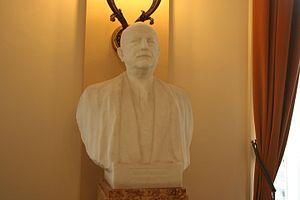
Joseph Clovis Louis Marie Emmanuel Pholien. Ce dernier, était un homme politique belge membre du PSC-CVP. Nommé chef du gouvernement belge le 16 août 1950 jusqu'au au 15 janvier 1952. Il remplace Jean Duvieusart, égratigné par le PSC-CVP pour son action jugée insuffisamment ferme dans la question royale. Réputé léopoldiste convaincu et conservateur bon teint, J. Pholien cède son maroquin à Jean Van Houtte, il est nommé Ministre d'État en 1966. Son épouse décède au cours de l'année en 1972.